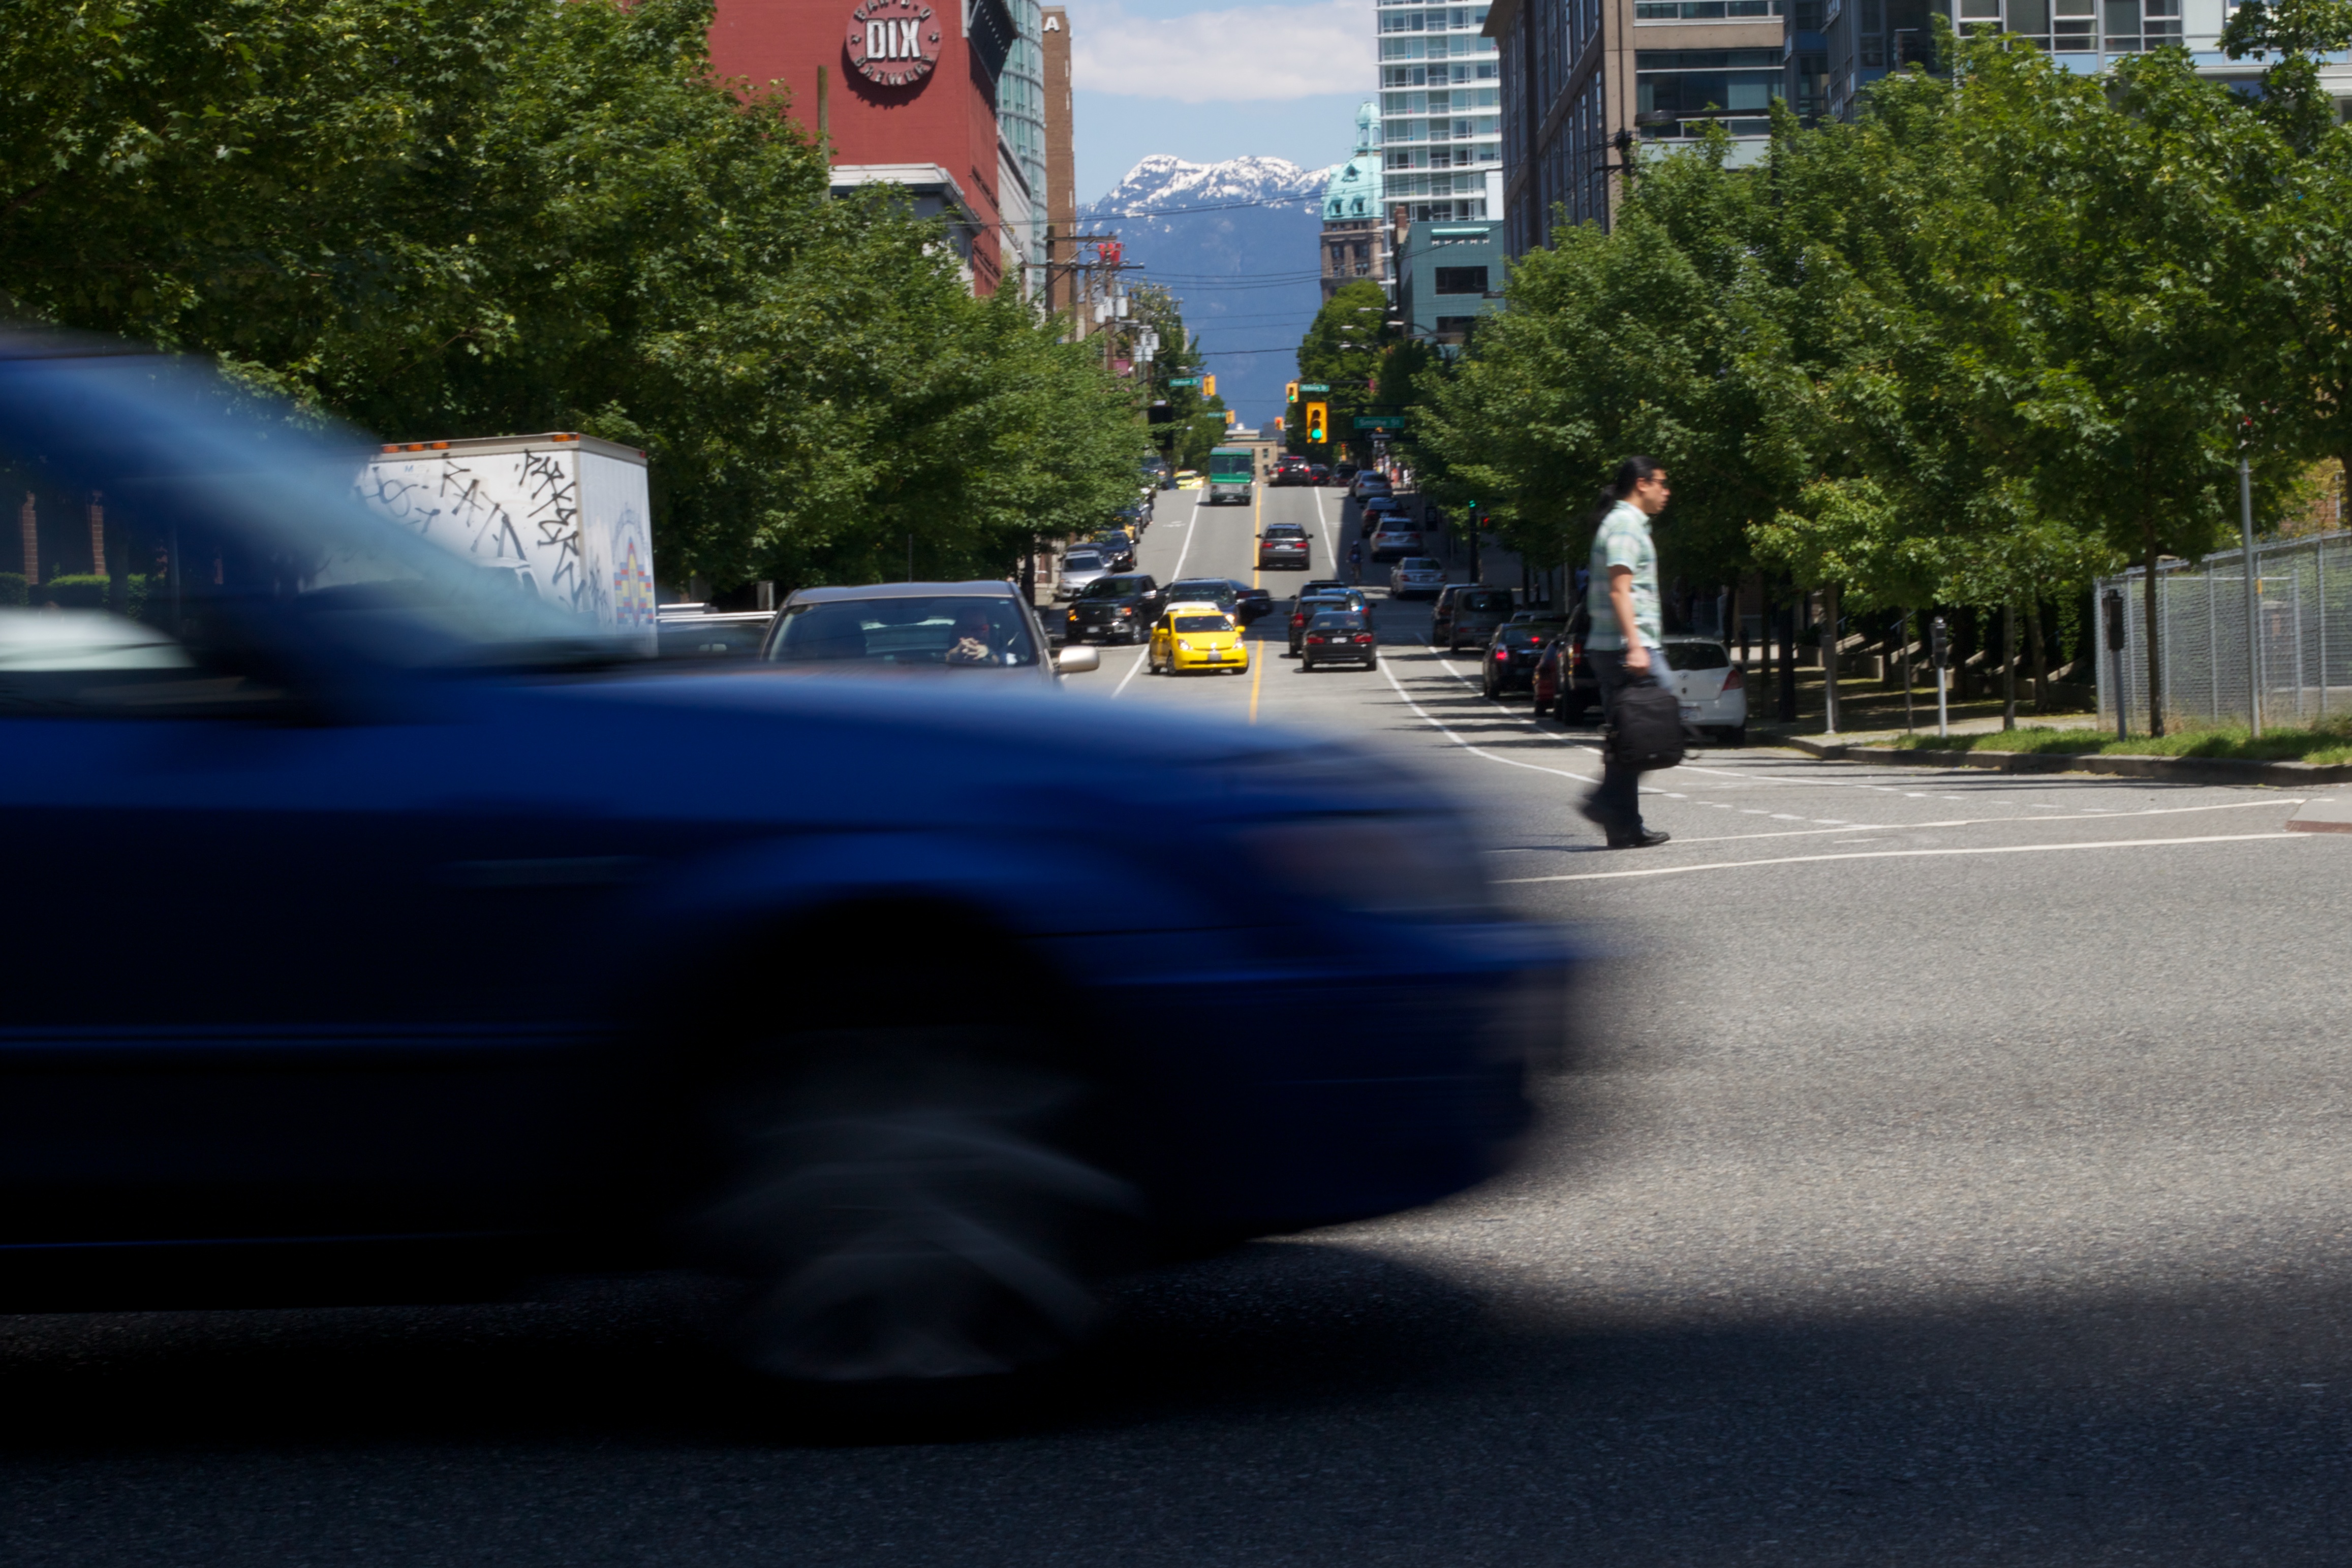
pedestrian, road, car, driving, asphalt, vehicle, lane, infrastructure